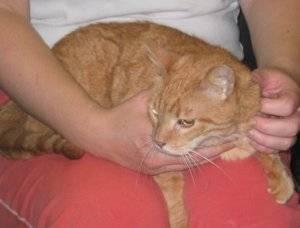
cat